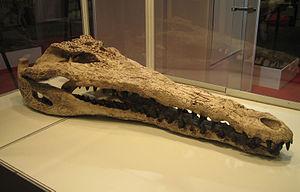
Les tomistominés constituent une sous-famille de crocodiliens dont une seule espèce existe encore aujourd'hui, le faux-gavial de Malaisie du genre Tomistoma.